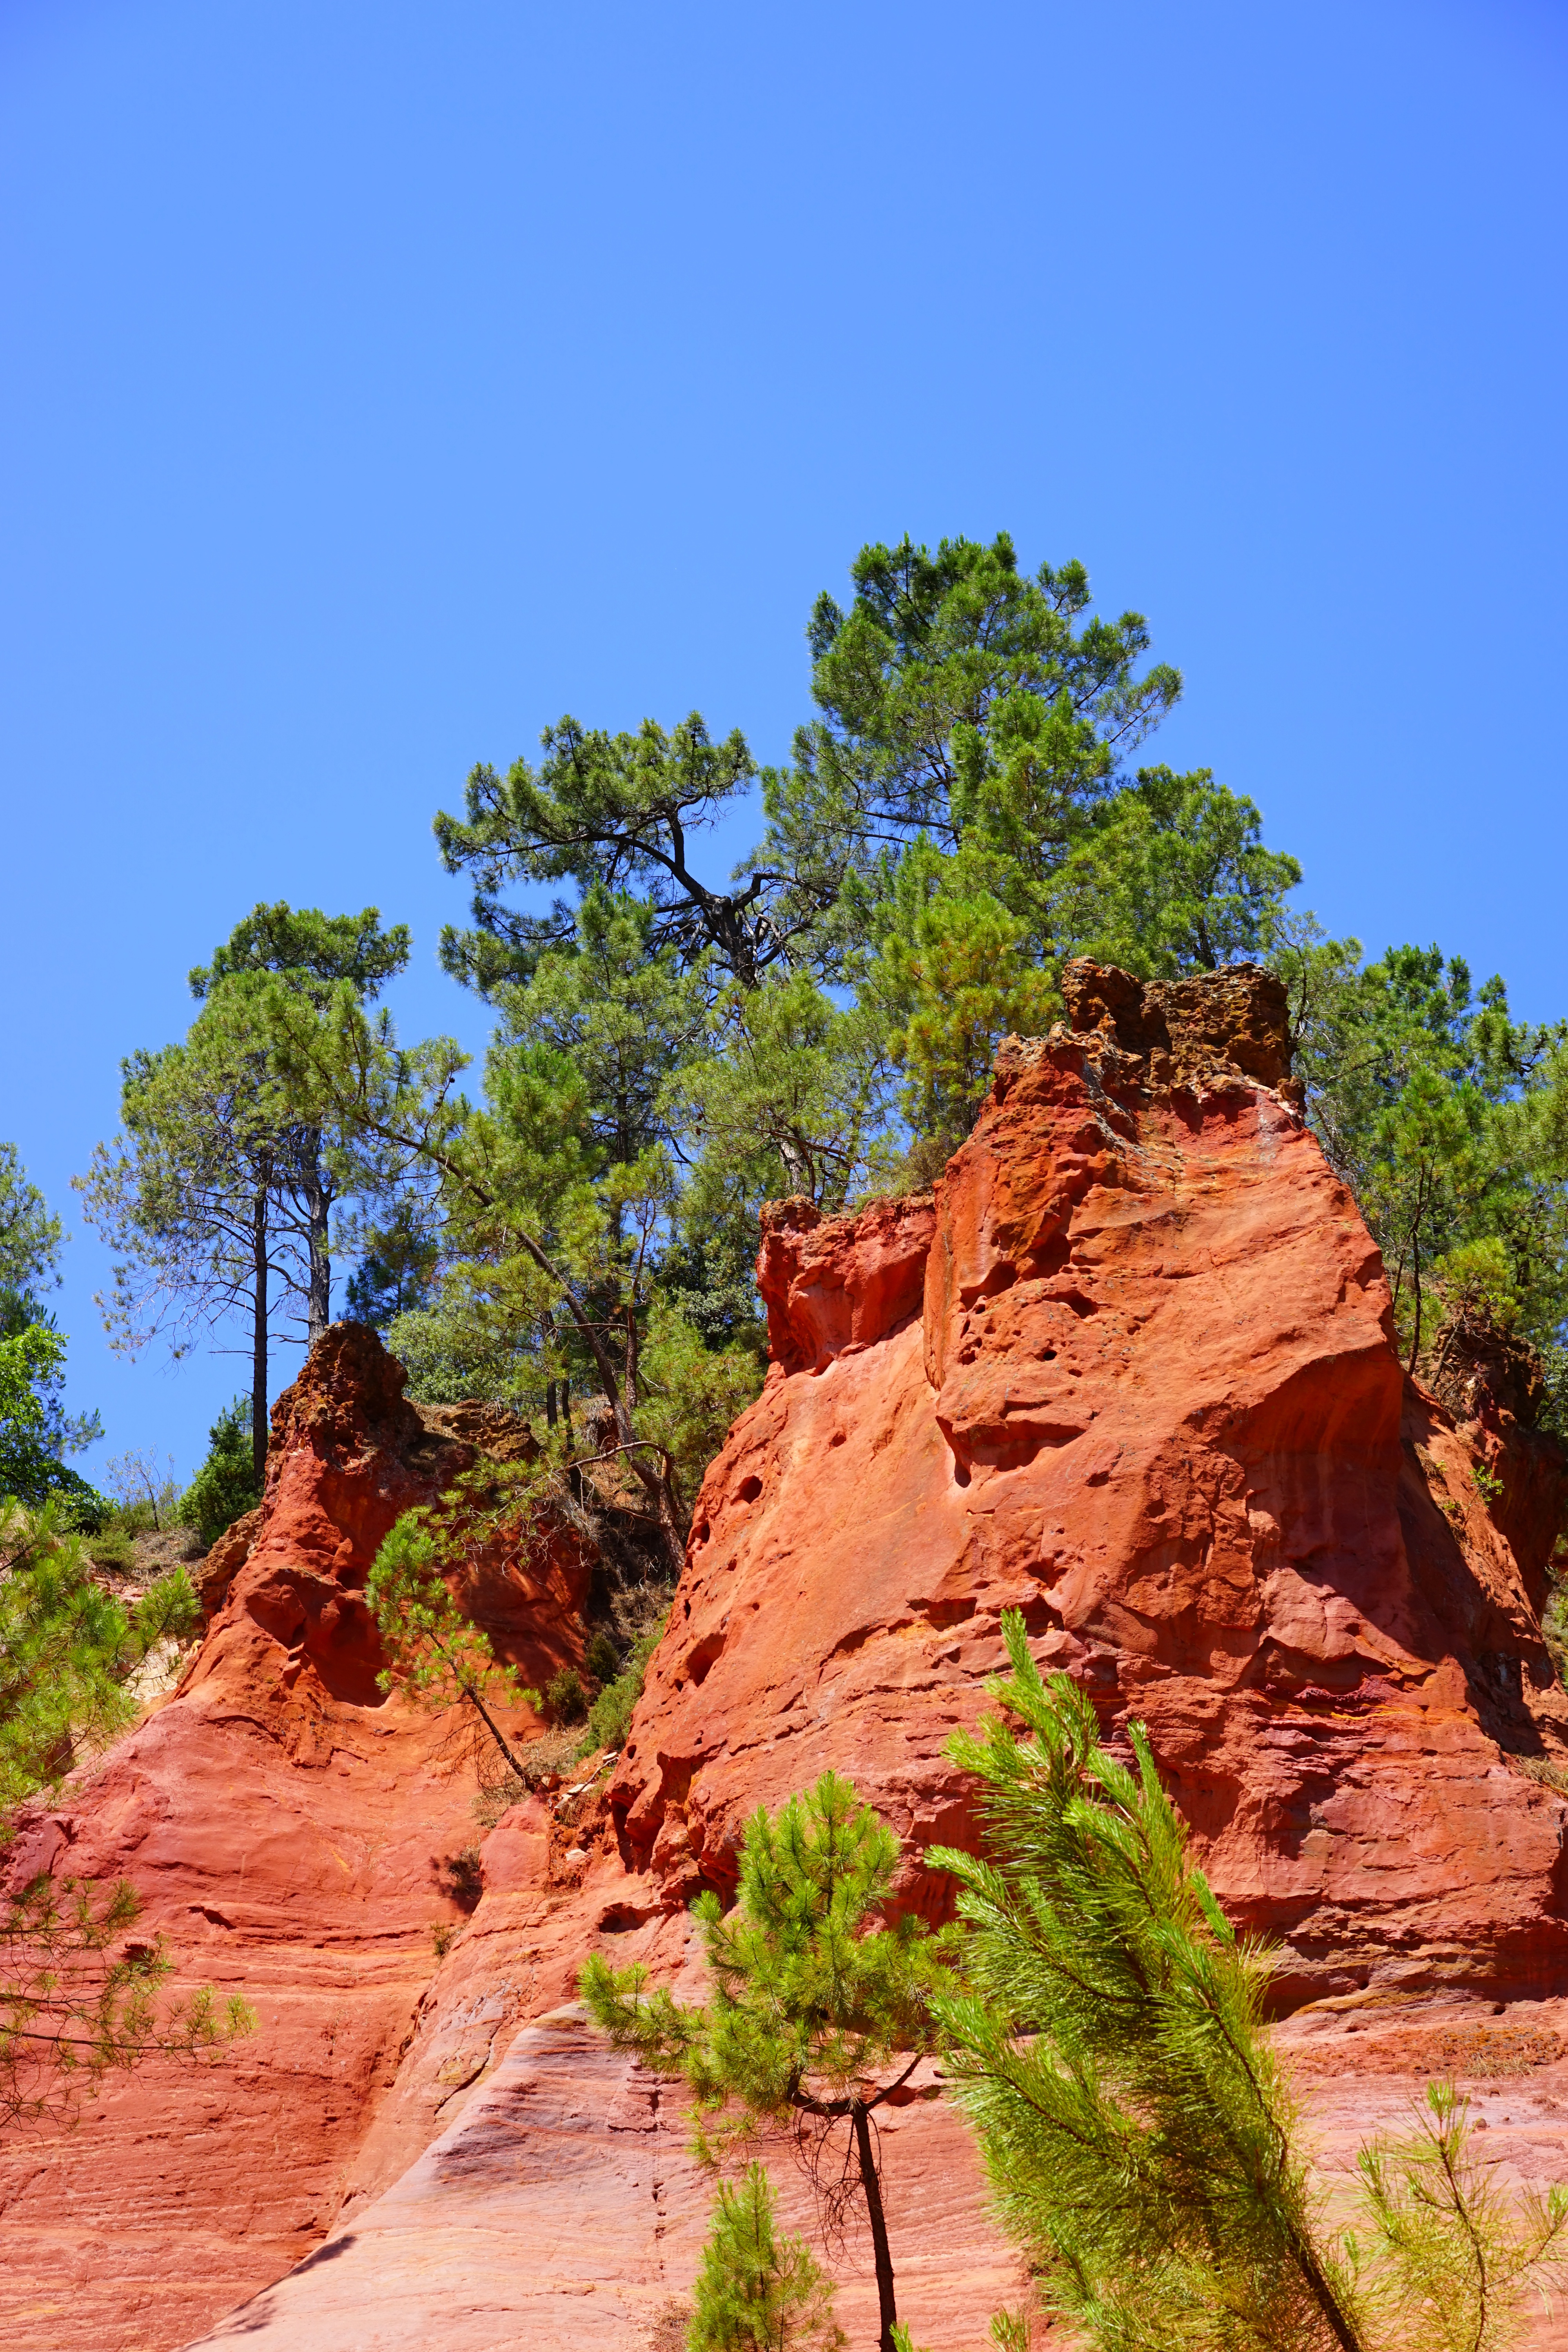
landscape, tree, rock, wilderness, mountain, trail, valley, formation, cliff, france, red, color, park, soil, canyon, colorful, terrain, national park, places of interest, geology, badlands, bright, plateau, provence, roussillon, ecosystem, wadi, hue, mixture, reddish, vaucluse, gordes, landform, ocher rocks, ocher quarry, ocher trail, sentier des ocres, ocher, luberon massif, ocher mine, ochre colours, red ocher, ockerbraun, ocher mining, earth color, brown ironstone, clay mineral, department of vaucluse, provence alpes c te d azur, arrondissement apt, canton apt, nature park luberon, apt, chaussee of geants, falaises de sang, natural environment, geographical feature